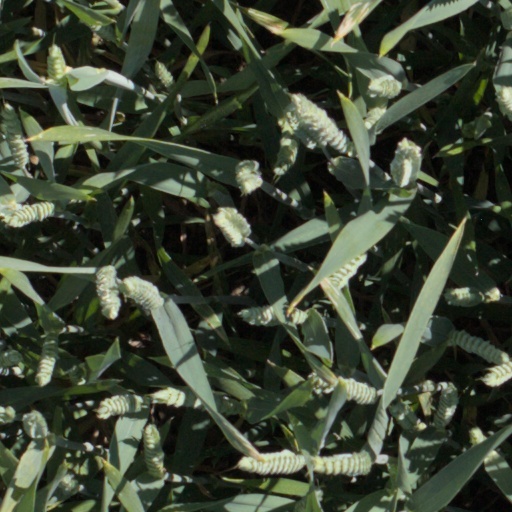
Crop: wheat